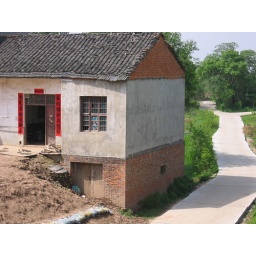
on either side of the road are the frog and fish ponds, we also caught eels in them!